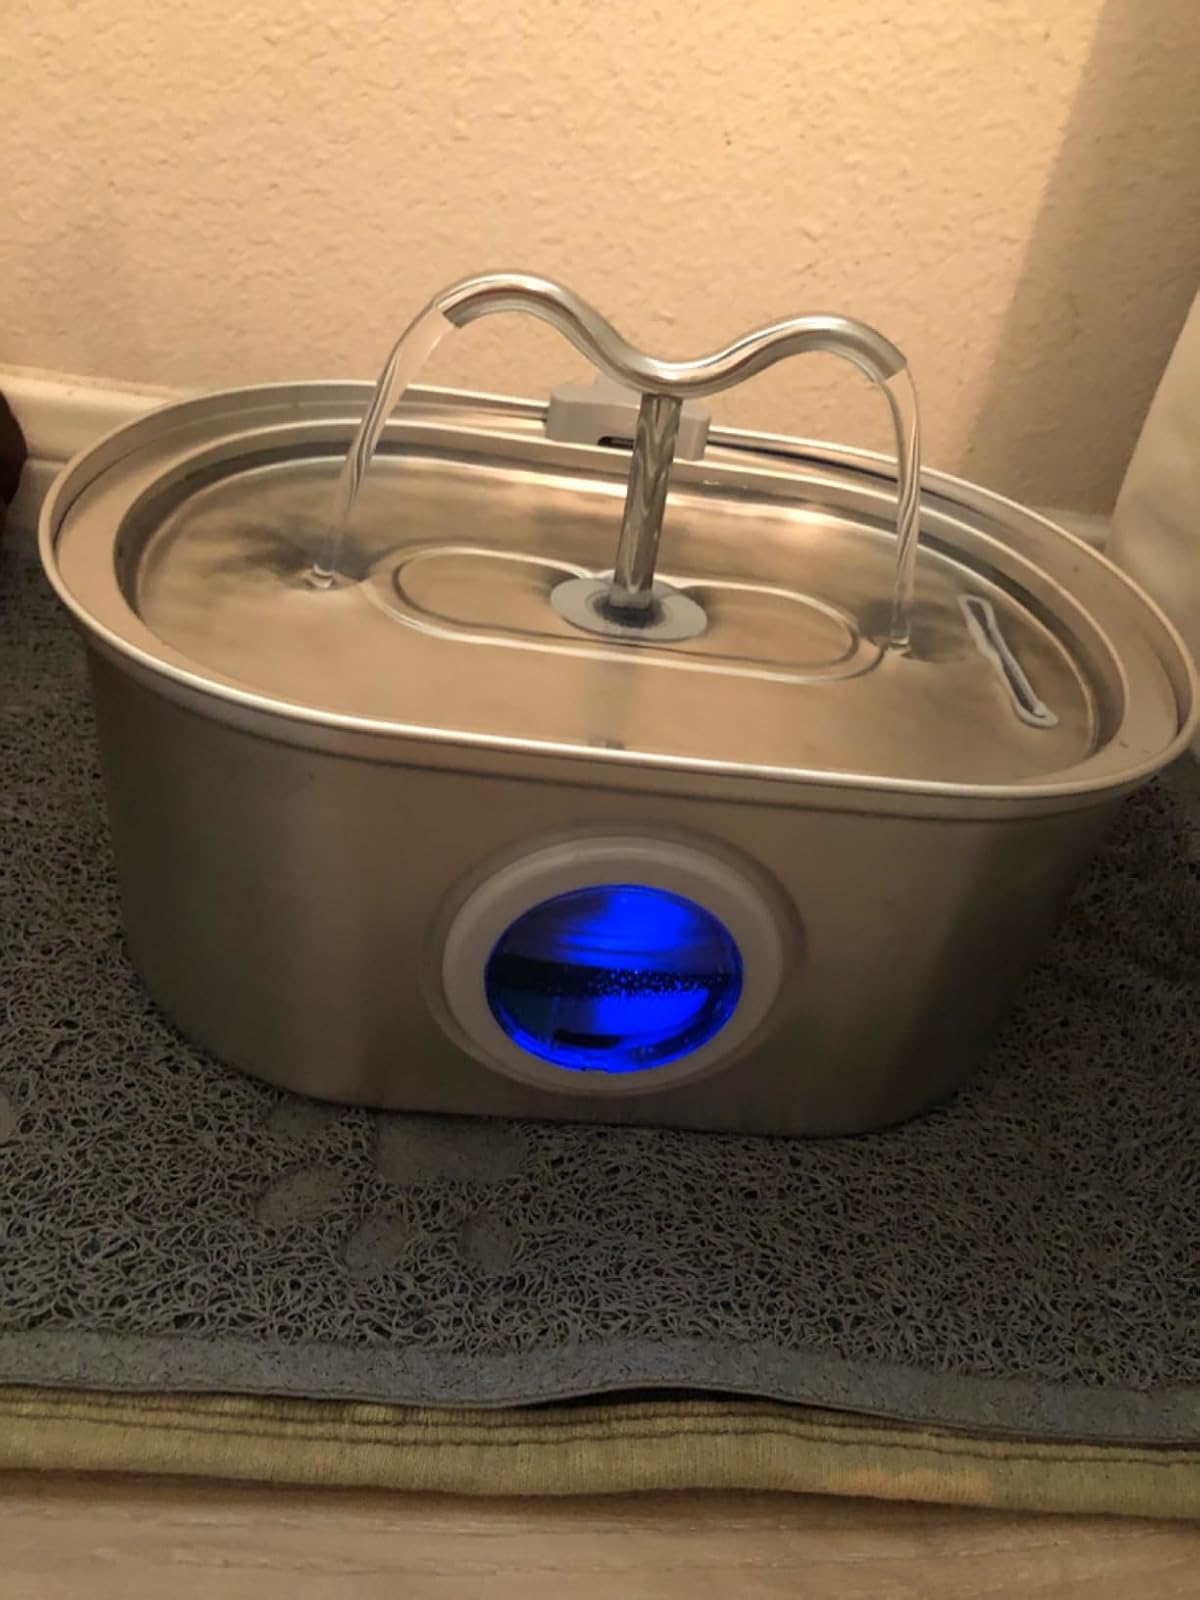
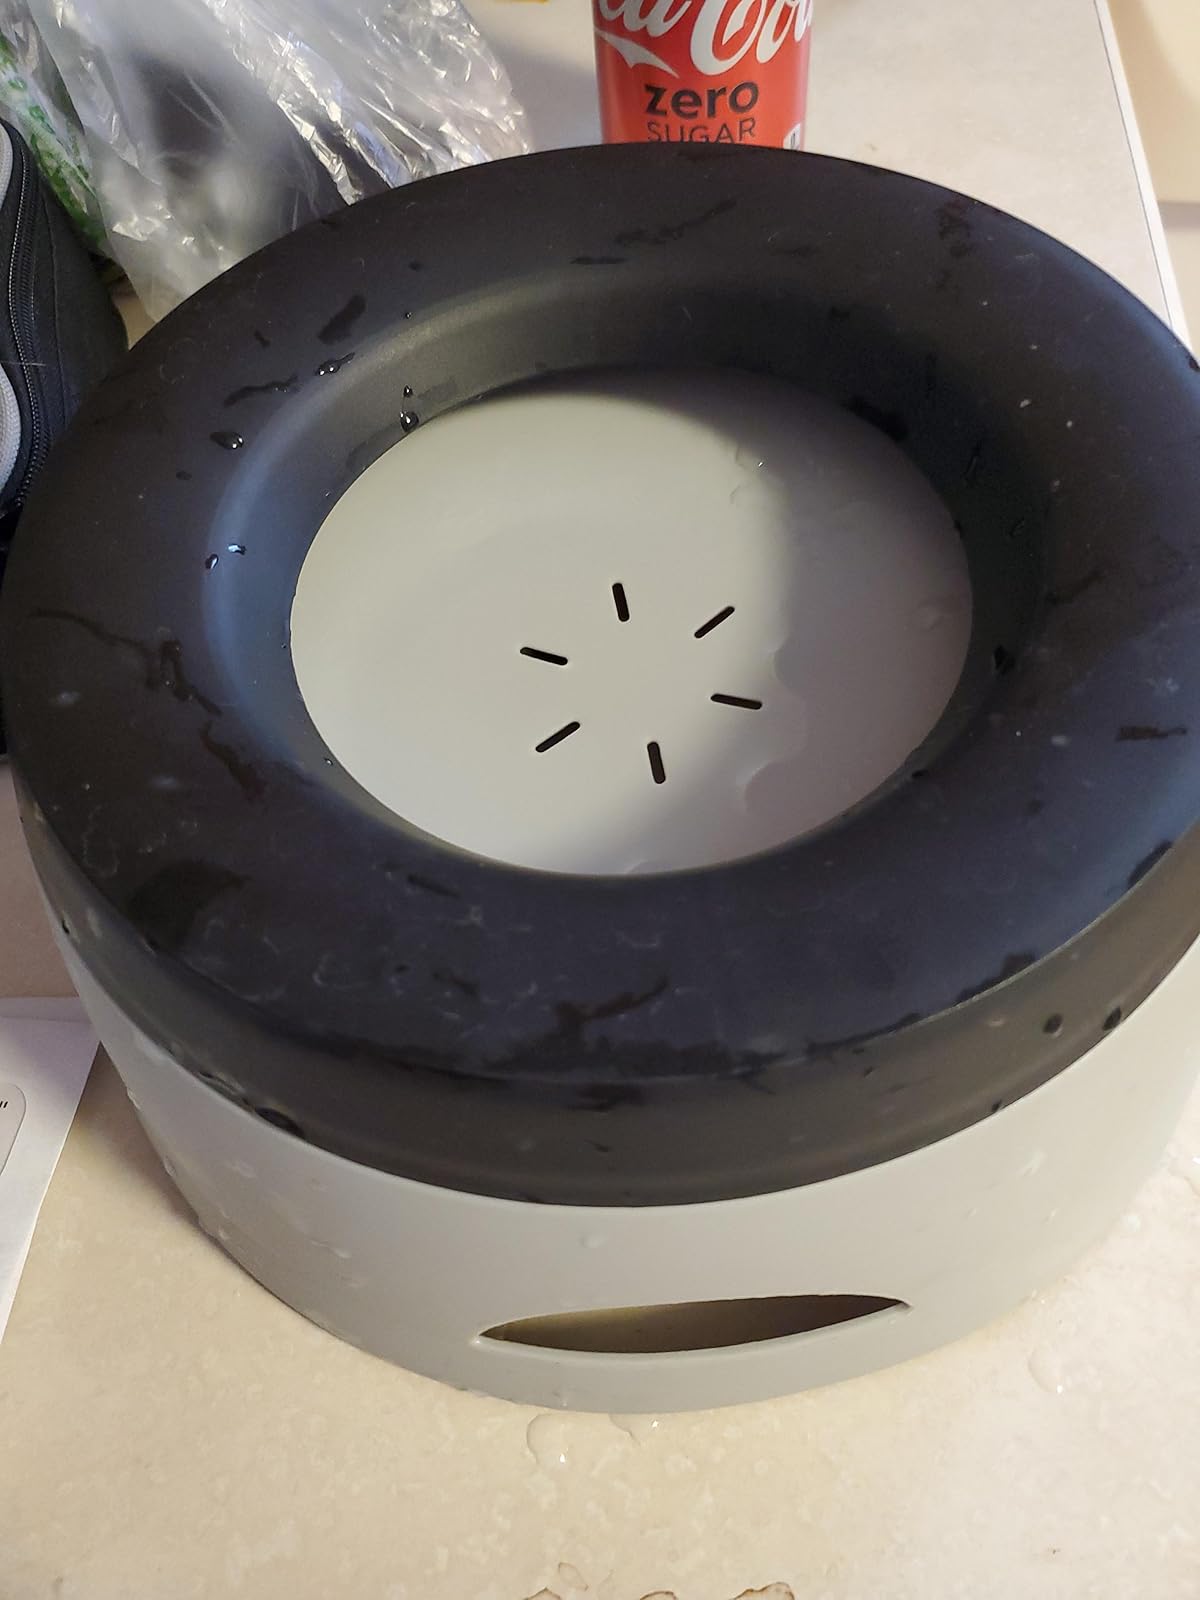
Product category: items_bowl
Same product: no